Tethys (moon)

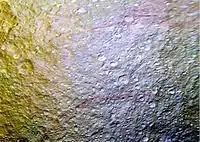
Tethys – Red Arcs (11 April 2015)

Tethys is the 16th-largest moon in the Solar System, with a radius of 531 km. Its mass is about (0.000103 Earth mass), which is less than 1% of the Moon. Despite its relatively small mass, it is more massive than all known moons smaller than itself combined.